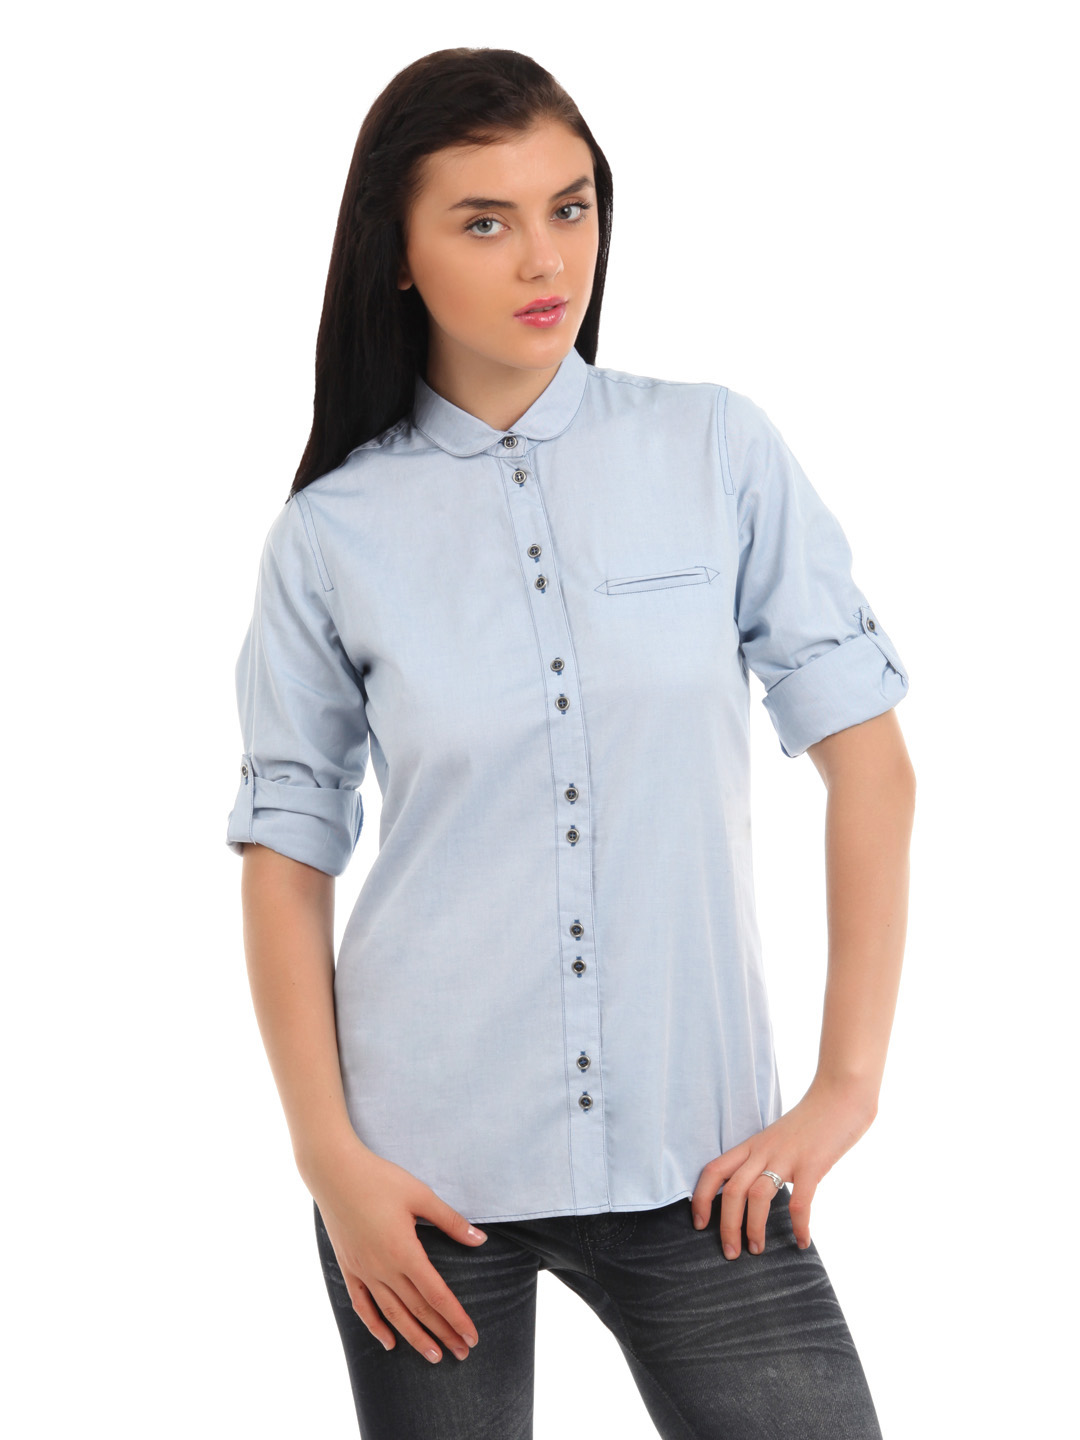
Femella Women Blue Shirt
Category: Apparel / Topwear / Shirts
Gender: Women
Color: Blue
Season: Fall 2012
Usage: Casual